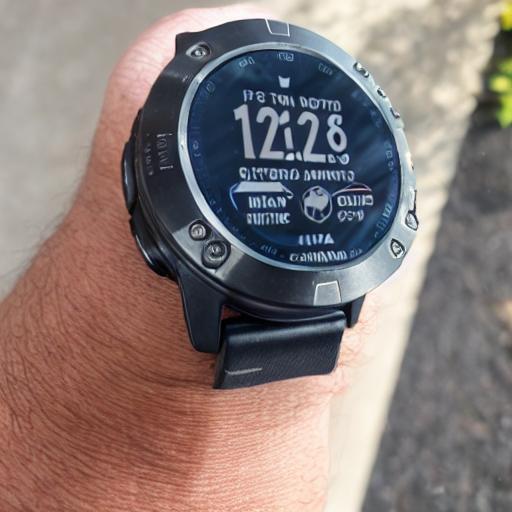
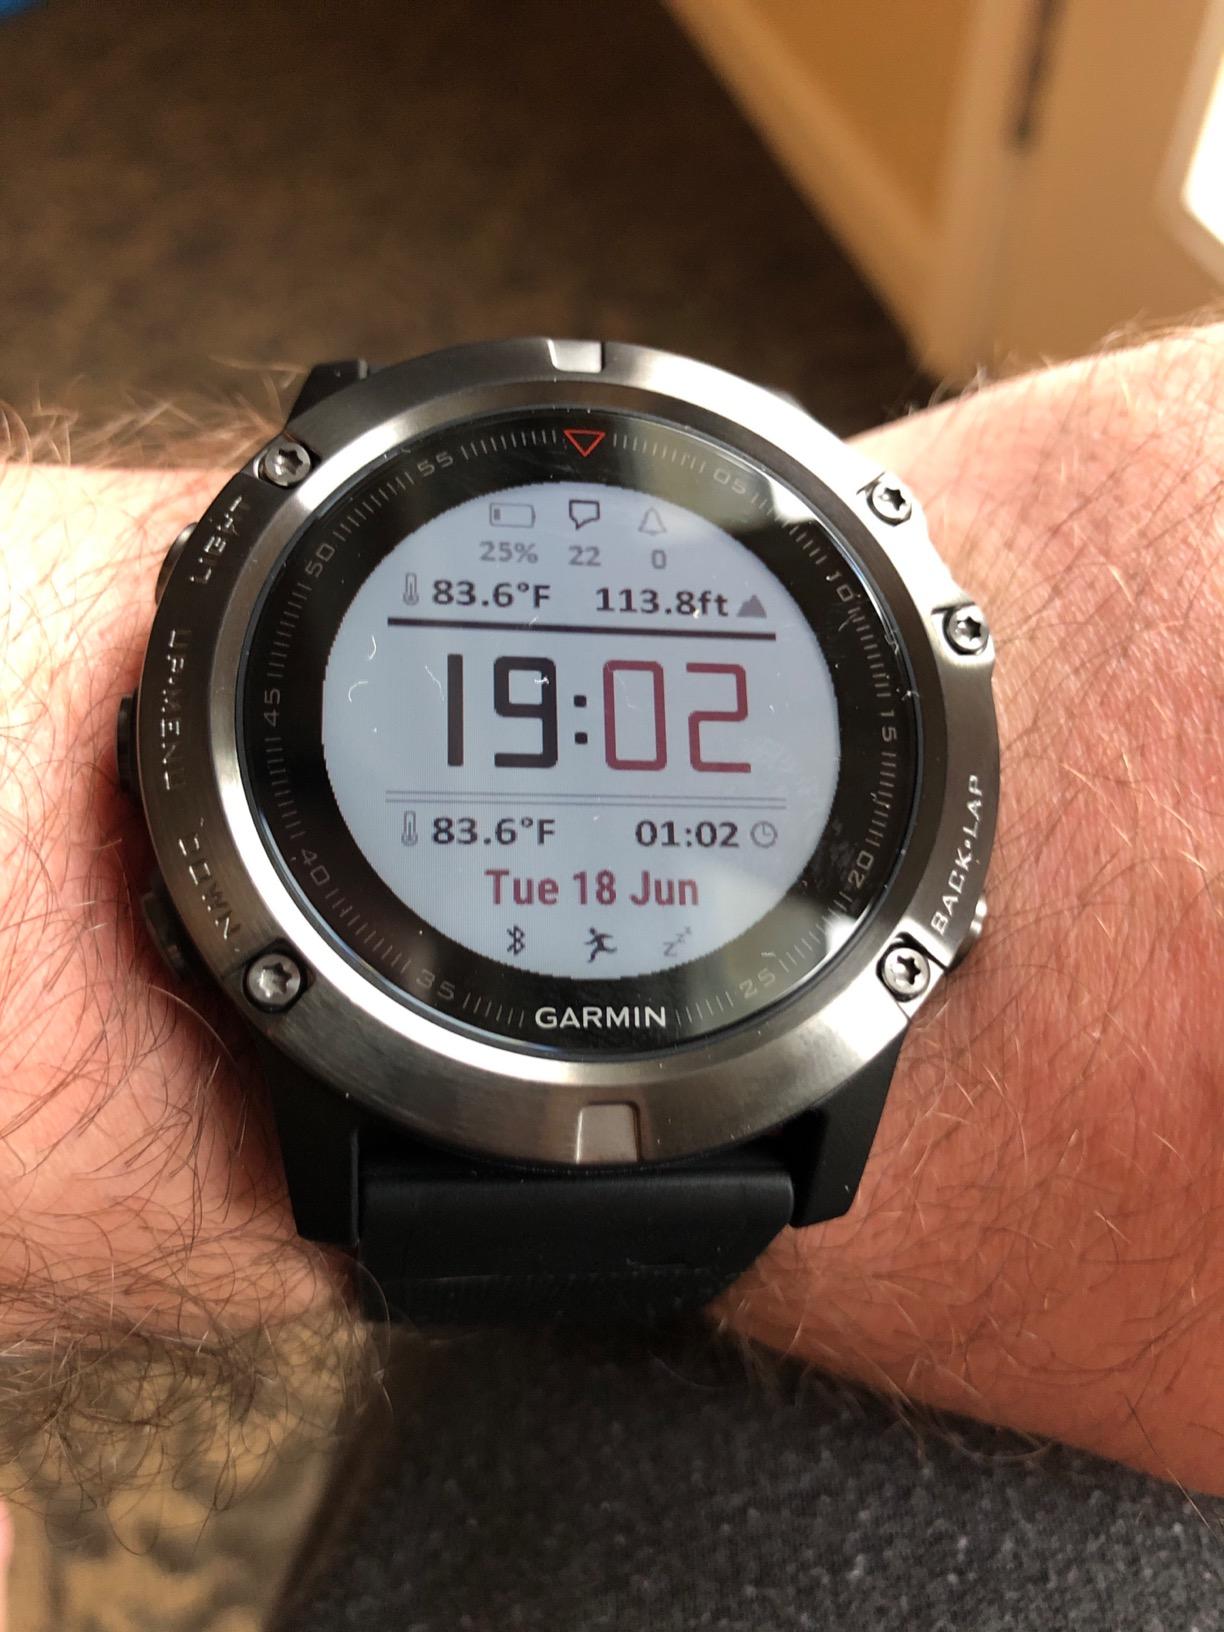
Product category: smartwatch
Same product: no